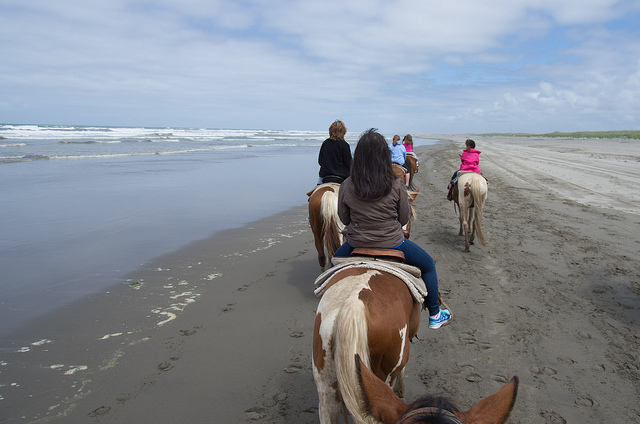
user: Given an image and a question. Answer the question in a short answer. Question: What is a competition for these animals called? Short Answer:
assistant: horse race